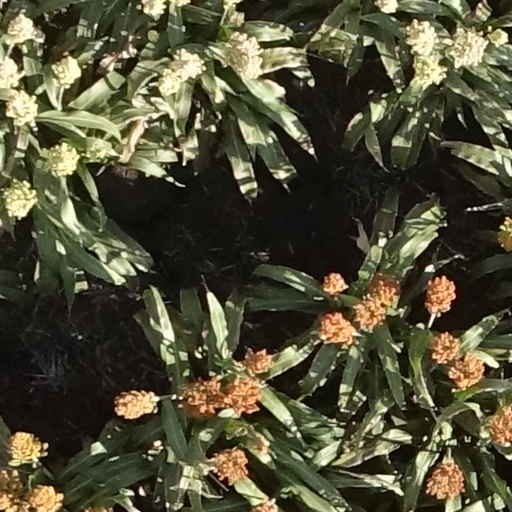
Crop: sorghum